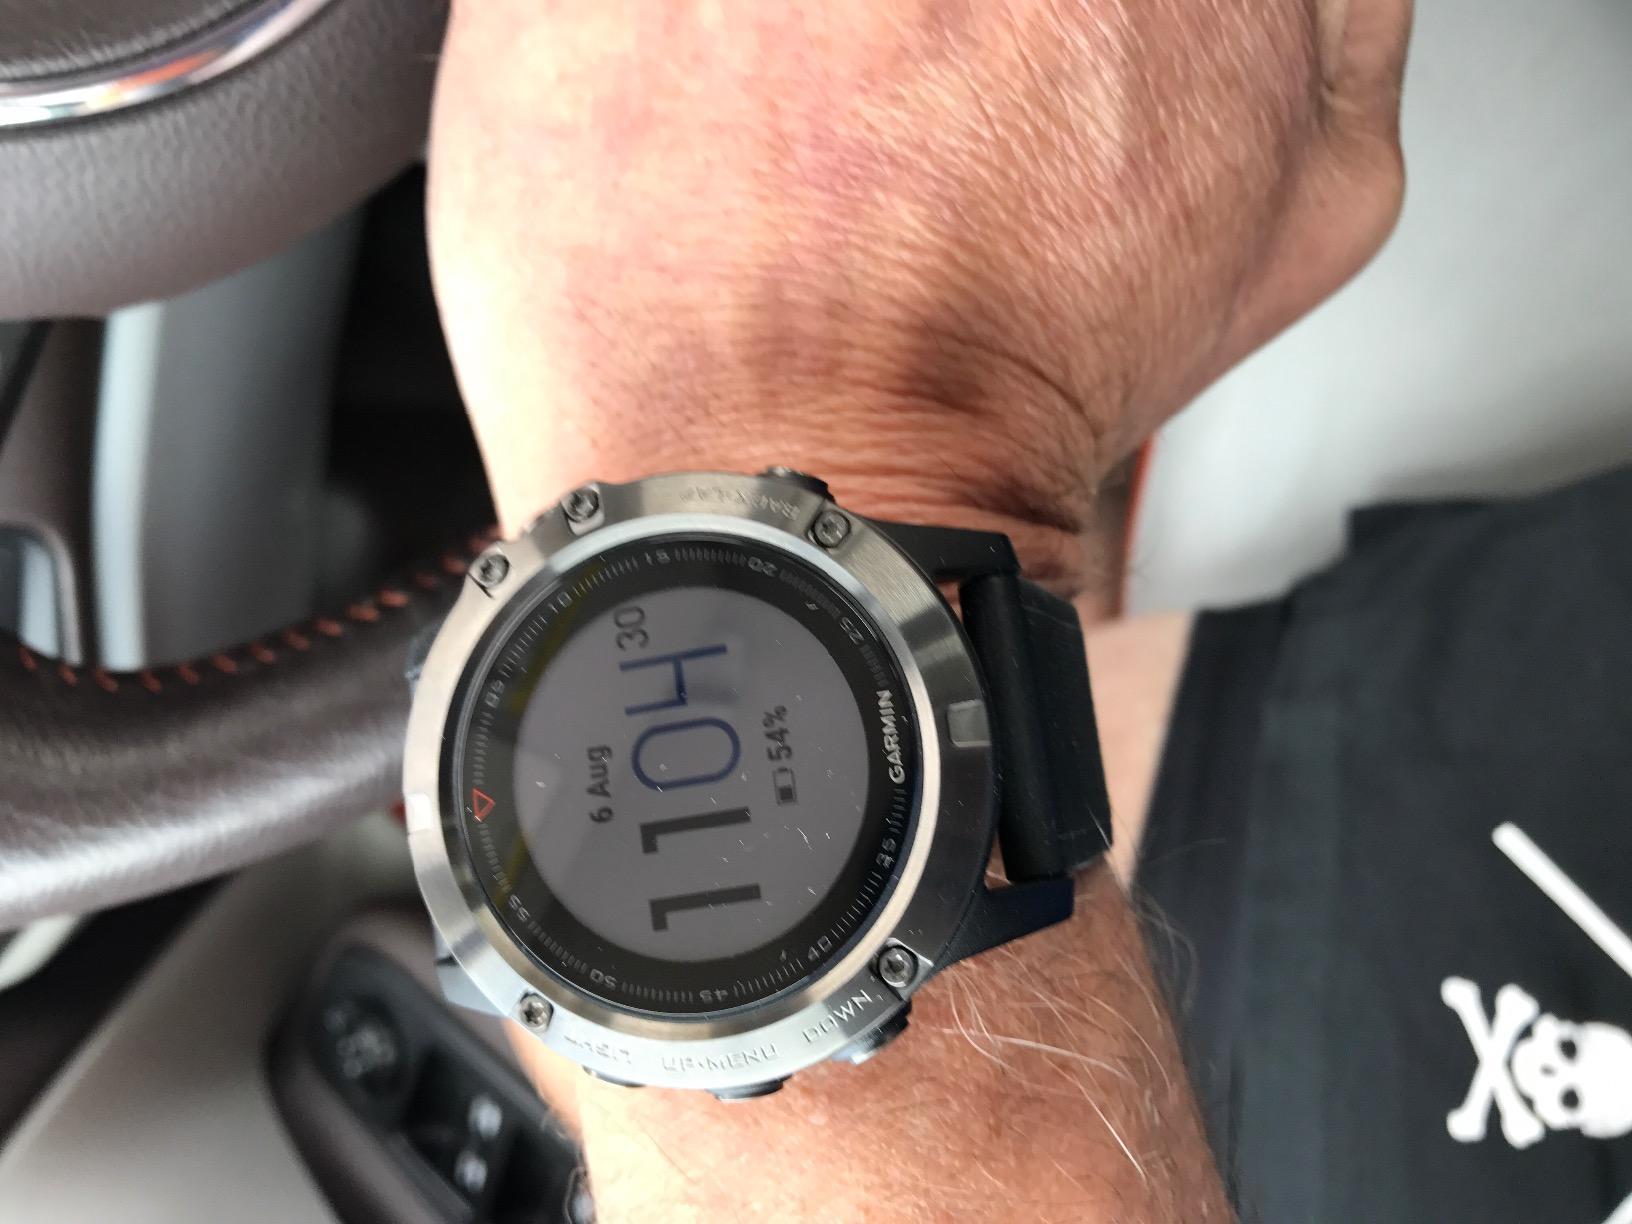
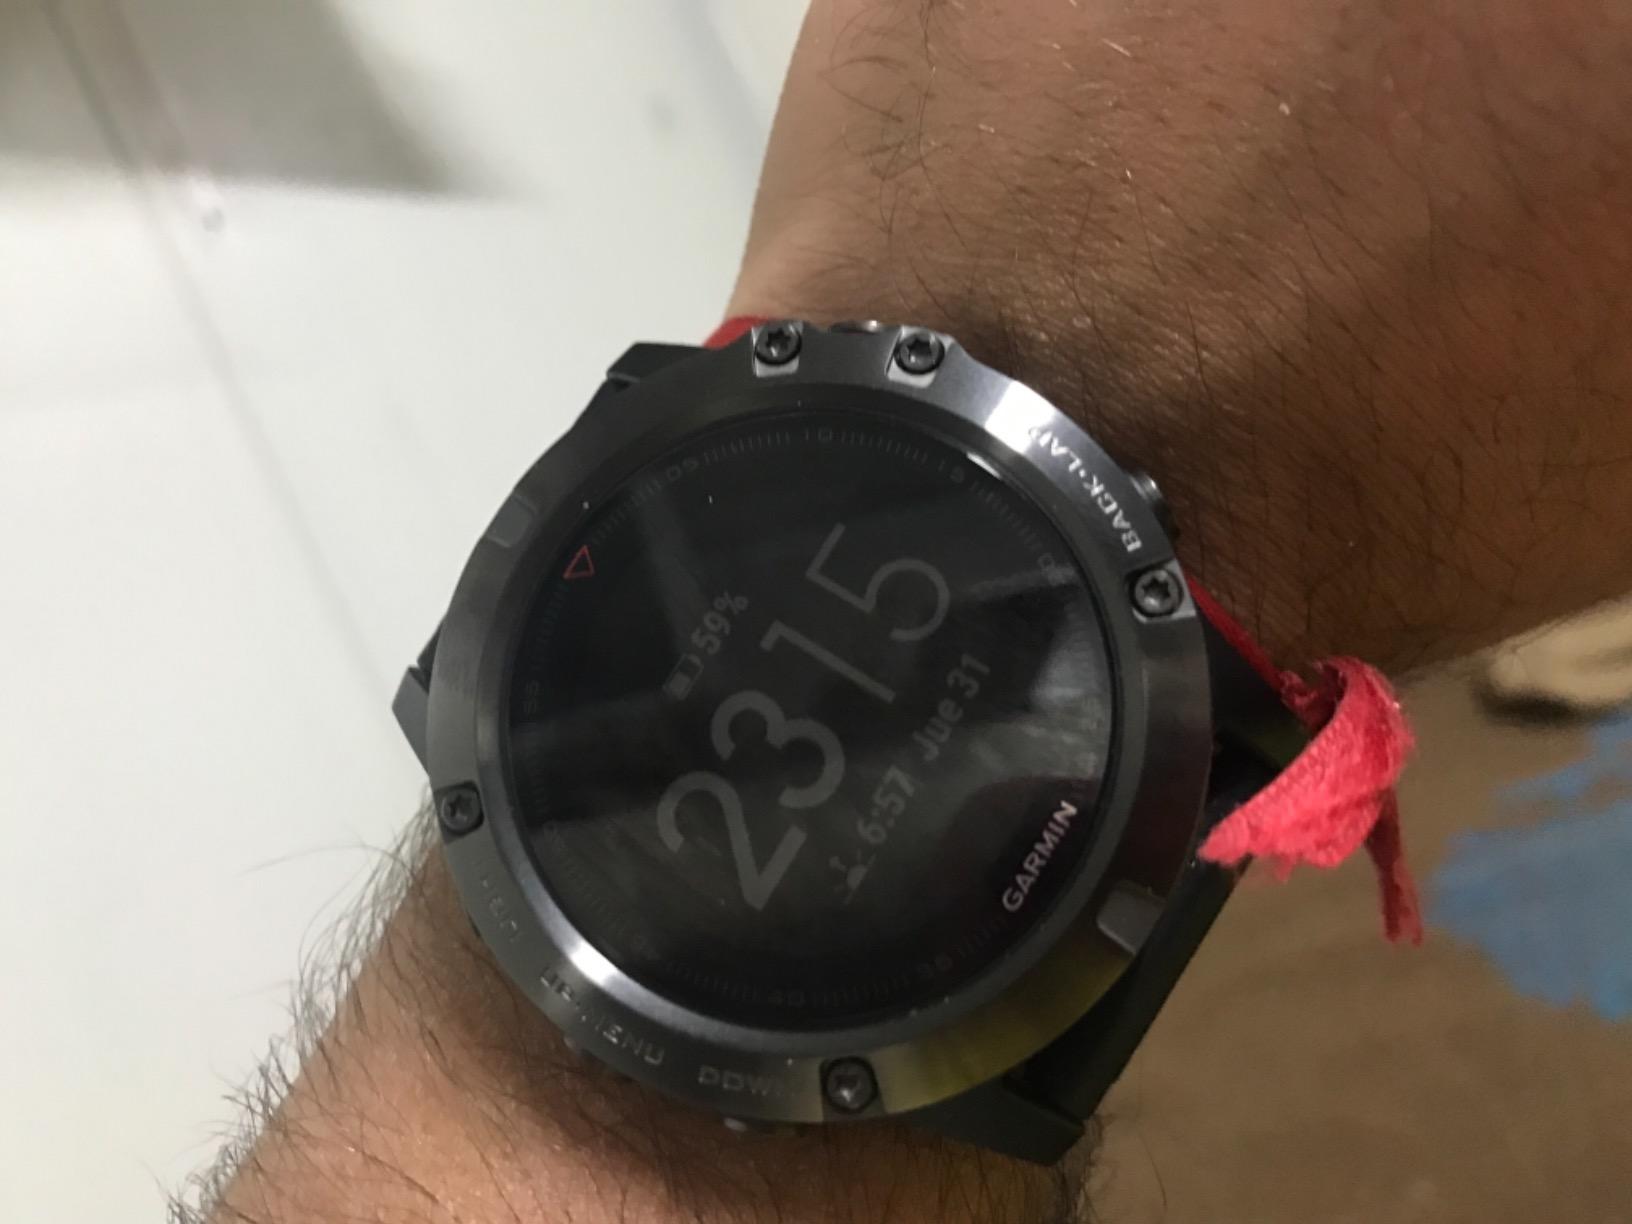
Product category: smartwatch
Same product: yes